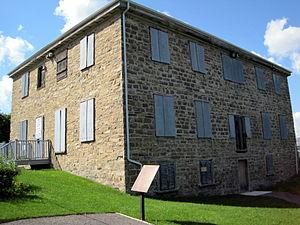
Voici la liste des lieux historiques nationaux du Canada situé en Ontario. En mai 2012, on compte 263 lieux historiques nationaux en Ontario, dont 37 sont administrés par Parcs Canada. À ce nombre, il faut ajouter aussi cinq sites qui ont perdu leur désignation. Pour les villes de Toronto, Ottawa et Kingston voir :
Hawkesbury Est, également orthographié Hawkesbury-Est, est une municipalité de canton de l'Est de l'Ontario, au Canada, située dans les comtés unis de Prescott et Russell. Communauté franco-ontarienne, elle se situe à l'extrême est de la province, sur le lac Dollard-des-Ormeaux, frontière naturelle avec le Québec qui devient terrestre à l'est du canton.